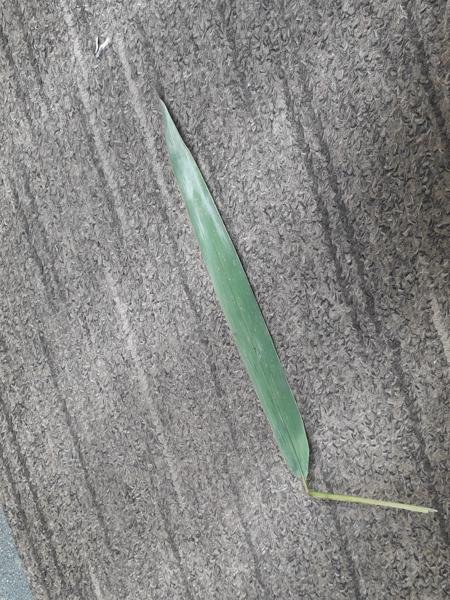
Plant: Bamboo